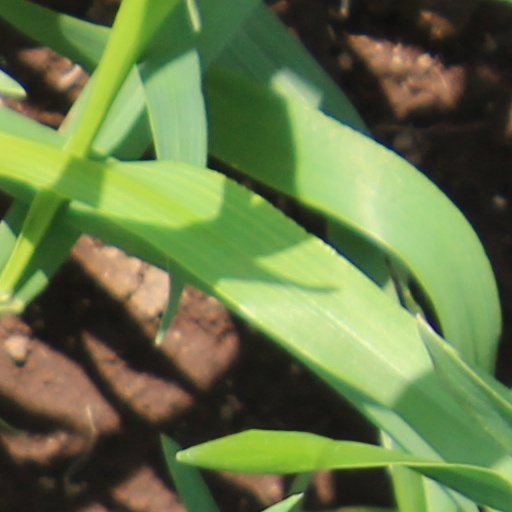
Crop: wheat